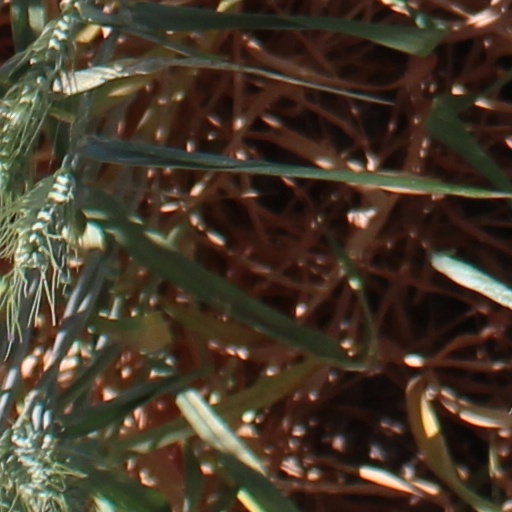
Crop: wheat